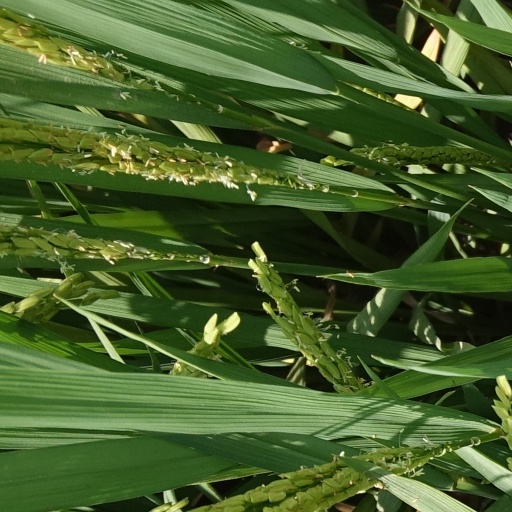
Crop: rice